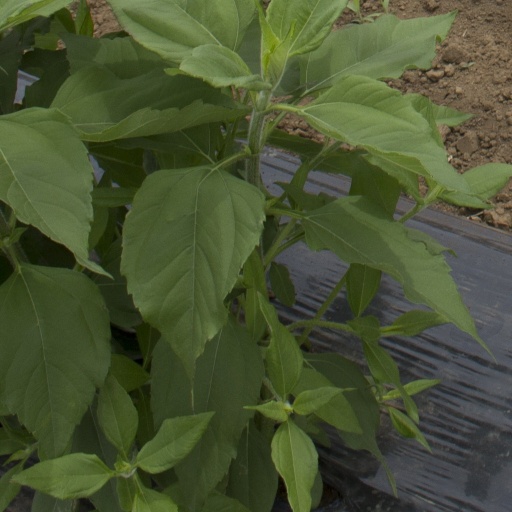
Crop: Jerusalem artichoke